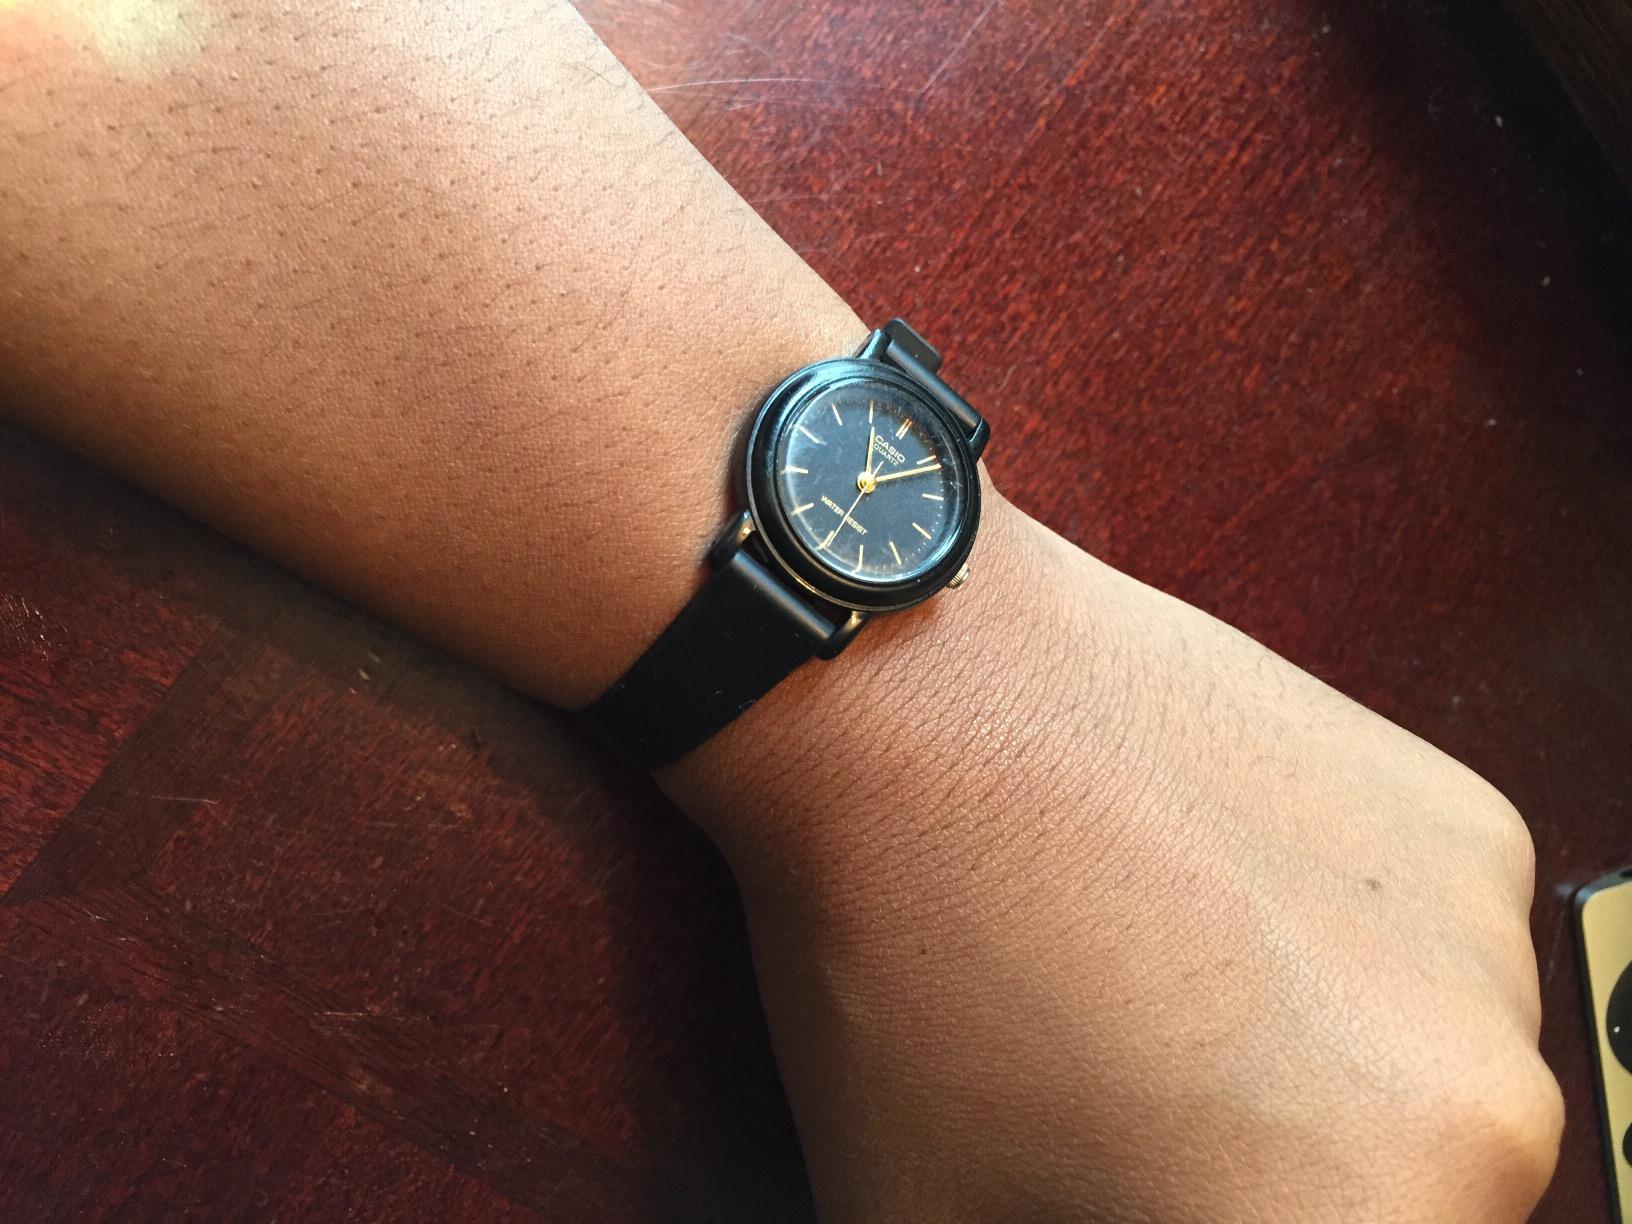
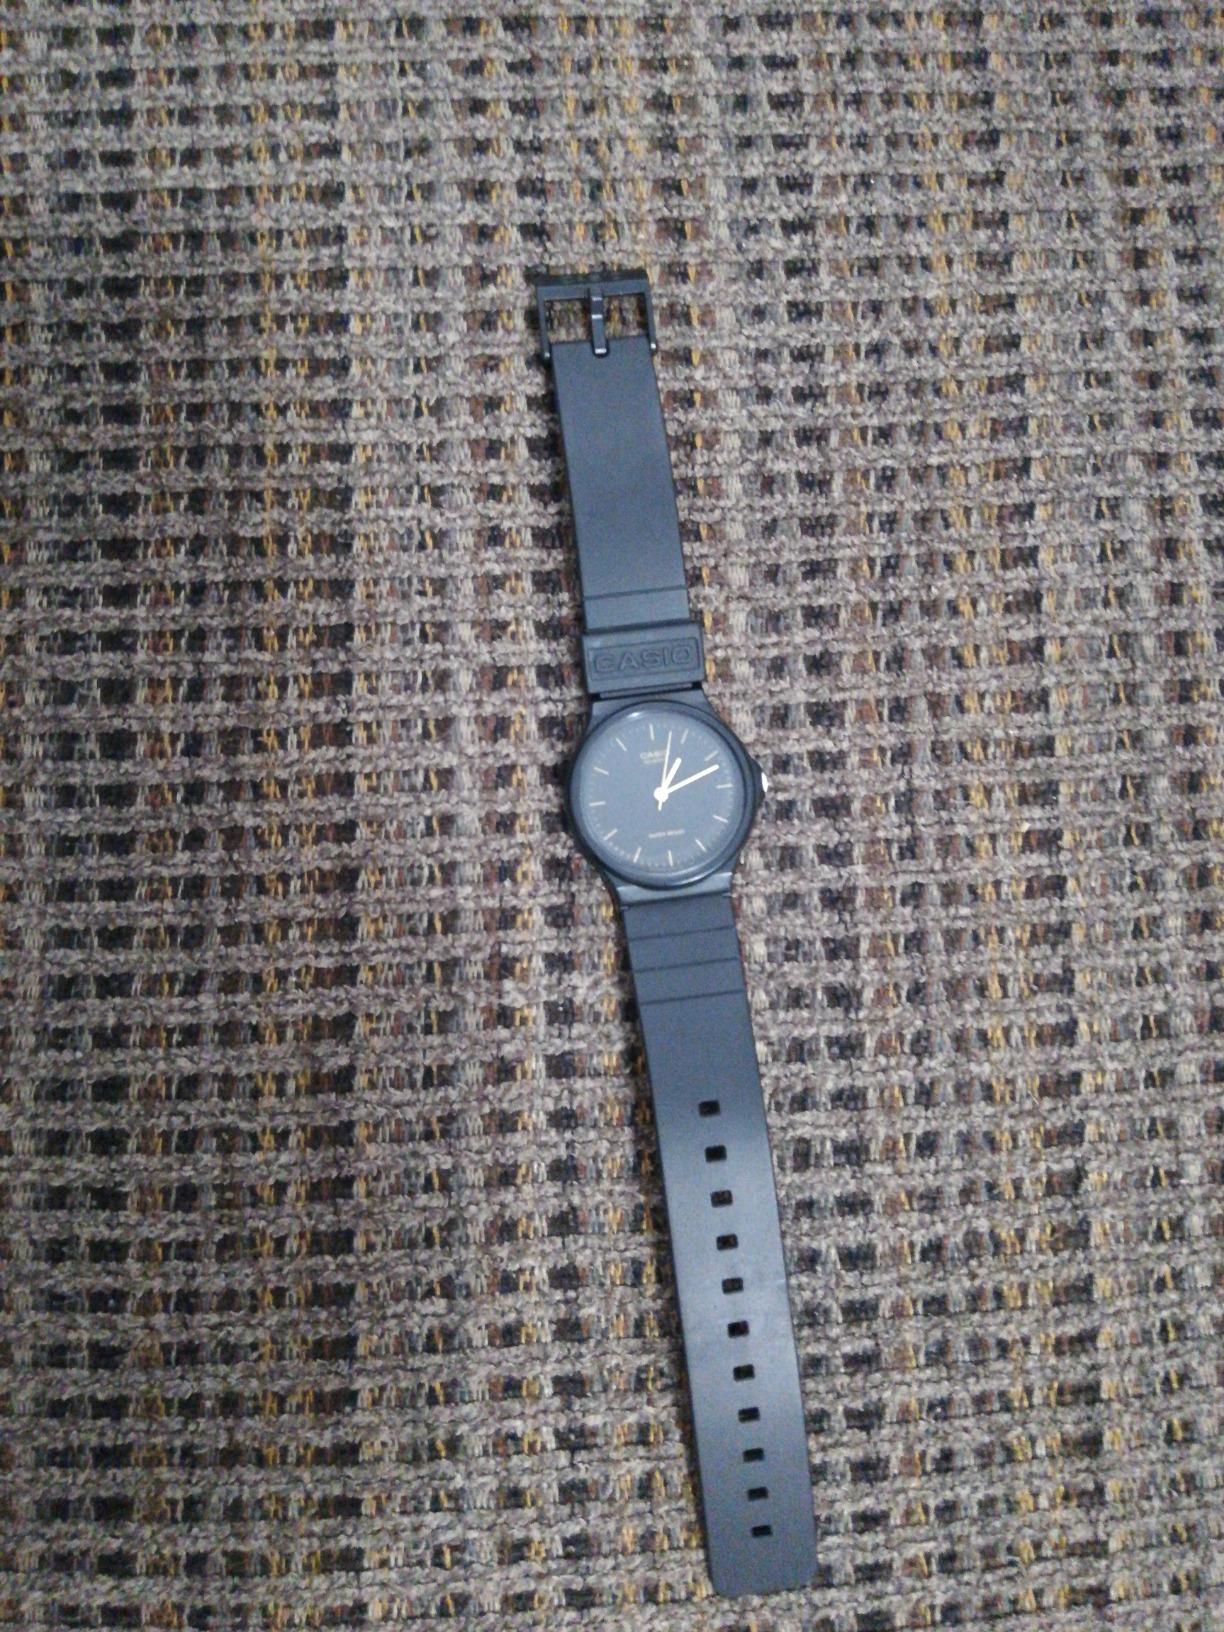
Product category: accessories_watch
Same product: no